Robert Barnwell Rhett

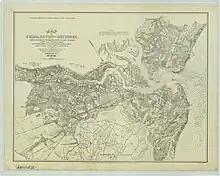
Map of Charleston and its defenses, 1863, including a large riverfront property labelled Rhett

After the election of the Republican Party's candidate, Abraham Lincoln, Rhett was elected to the South Carolina Secession Convention, which declared secession in December. He was chosen as deputy from South Carolina to the Provisional Confederate States Congress in Montgomery. He was one of the most active deputies and was the chairman of the committee that reported the Confederate States Constitution. He was then elected to the Confederate House of Representatives. He received no higher office in the Confederate government and returned to South Carolina. During the rest of the Civil War, he sharply criticized the policies of Confederate President Jefferson Davis.